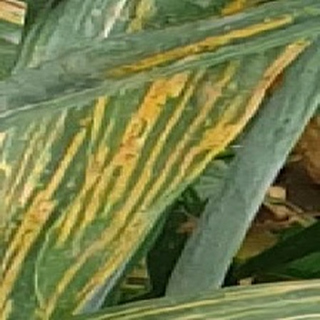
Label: wheat_yellow_rust